Gloster Meteor

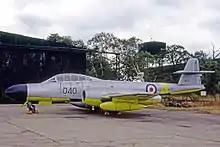
Meteor TT.20 target tug of the Royal Navy in 1967

Late in 1945, two F.3 Meteors were modified for an attempt on the world air speed record. On 7 November 1945 at Herne Bay in Kent, UK, Group Captain Hugh "Willie" Wilson set the first official air speed record by a jet aircraft of TAS. In 1946, Group Captain Edward "Teddy" Donaldson broke this record with a speed of TAS, in "EE549", a Meteor F.4.